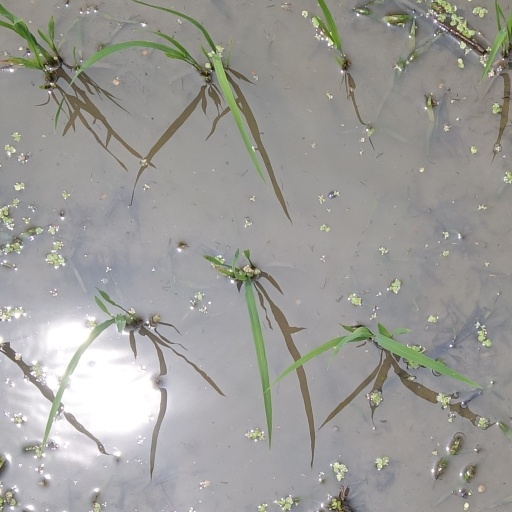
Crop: rice